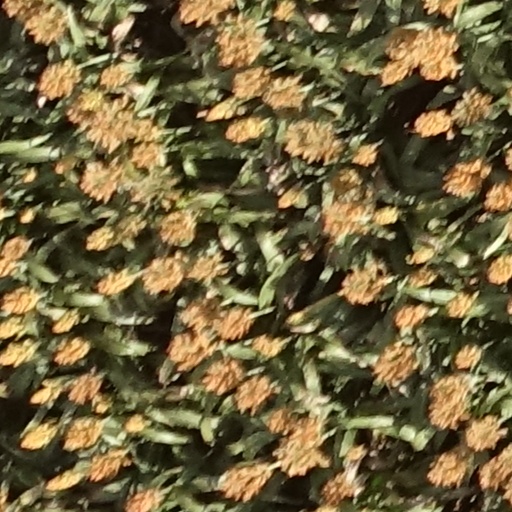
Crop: sorghum